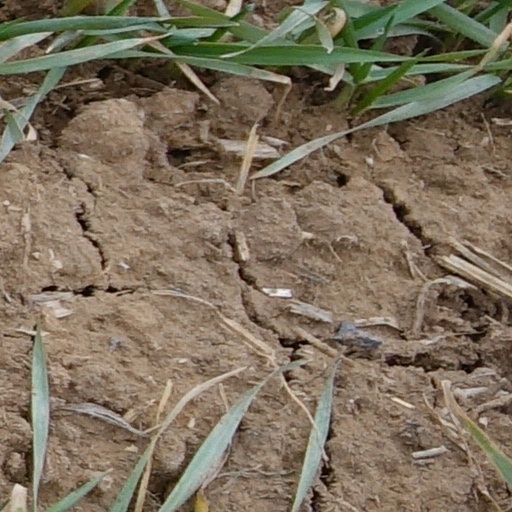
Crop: wheat